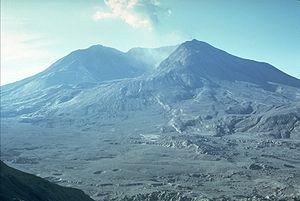
David « Dave » Alexander Johnston, né le 18 décembre 1949 à Chicago et mort le 18 mai 1980 dans le comté de Skamania, est un géologue et volcanologue américain de l'United States Geological Survey. Scientifique réputé pour son enthousiasme, ses connaissances sur les gaz volcaniques et l'étude de leurs liens avec les éruptions, David Johnston est destiné à un avenir brillant. Faisant partie des principaux scientifiques surveillant les signes de réveil du mont Saint Helens, il est tué dans son éruption de 1980 alors qu'il se trouve dans un poste d'observation situé à dix kilomètres du volcan. Il est le premier à rapporter le déclenchement de l'éruption en transmettant le message « Vancouver ! Vancouver ! Ça y est ! » : ce sont ses derniers mots juste avant qu'il ne soit emporté par le souffle latéral créé par l'effondrement du flanc nord de la montagne. Des débris de son véhicule sont mis au jour en 1993, mais les restes de son corps n'ont jamais été retrouvés.